André Abbal

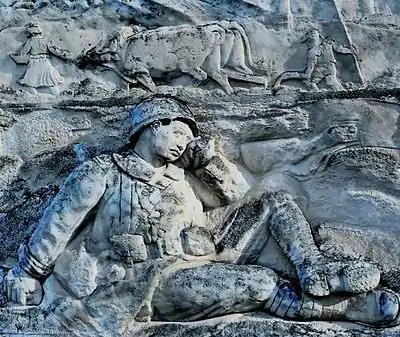
Abbal relief on Saint-Nicolas-de-la-Grave War Memorial. A soldier dreams of his farm and homeland

Abbal's composition shows a soldier in the trenches. He is sleeping and is dreaming of home and above his head we see what the soldier might well have been seeing in that dream; people at work on the farm. This war memorial was inaugurated in 1923.